History of Lisbon

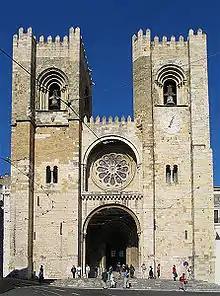
Lisbon Cathedral is the seat of the Patriarch of Lisbon

Legend has it that after many previous attempts, the Portuguese knight Martim Moniz led an attack on the castle doors and when he saw the Moors closing them, blocked the doorway with his own body, allowing his companions to enter, and was crushed. With the success of the crusaders' assault on the city's walls with siege engines, the Moors capitulated on 22 October. According to an account by the priest Raol addressed to Osbert of Bawdsley (Osbernus), Germans from Cologne and the Flemish cohort violated their oaths to the king of Portugal after entering the city and plundered it. These crusaders behaved in a wanton manner, looting Muslims and Mozarabs indiscriminately, debauching virgins and even cutting the throat of the elderly Mozarab bishop. Afterwards, an epidemic of the plague killed thousands among the Mozarabic and the Muslim populations.